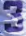
Number: 3